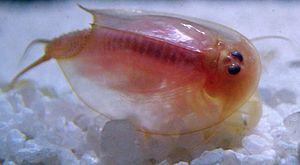
Les Triops constituent un genre de crustacé d'eau douce faisant partie de l'ordre des notostracés, de la classe des branchiopodes. Ce sont des petits prédateurs très actifs des milieux aquatiques stagnants. Certaines espèces peuvent jouer un rôle important dans l'équilibre écologique de ces milieux via les équilibres prédateurs-proies qu'ils contribuent à entretenir en contrôlant les populations de daphnies ou de larves de moustiques par exemple. Ils sont caractéristiques des mares temporaires.